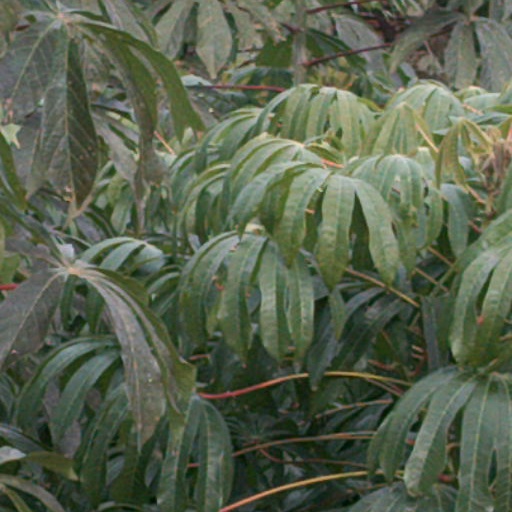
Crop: cassava